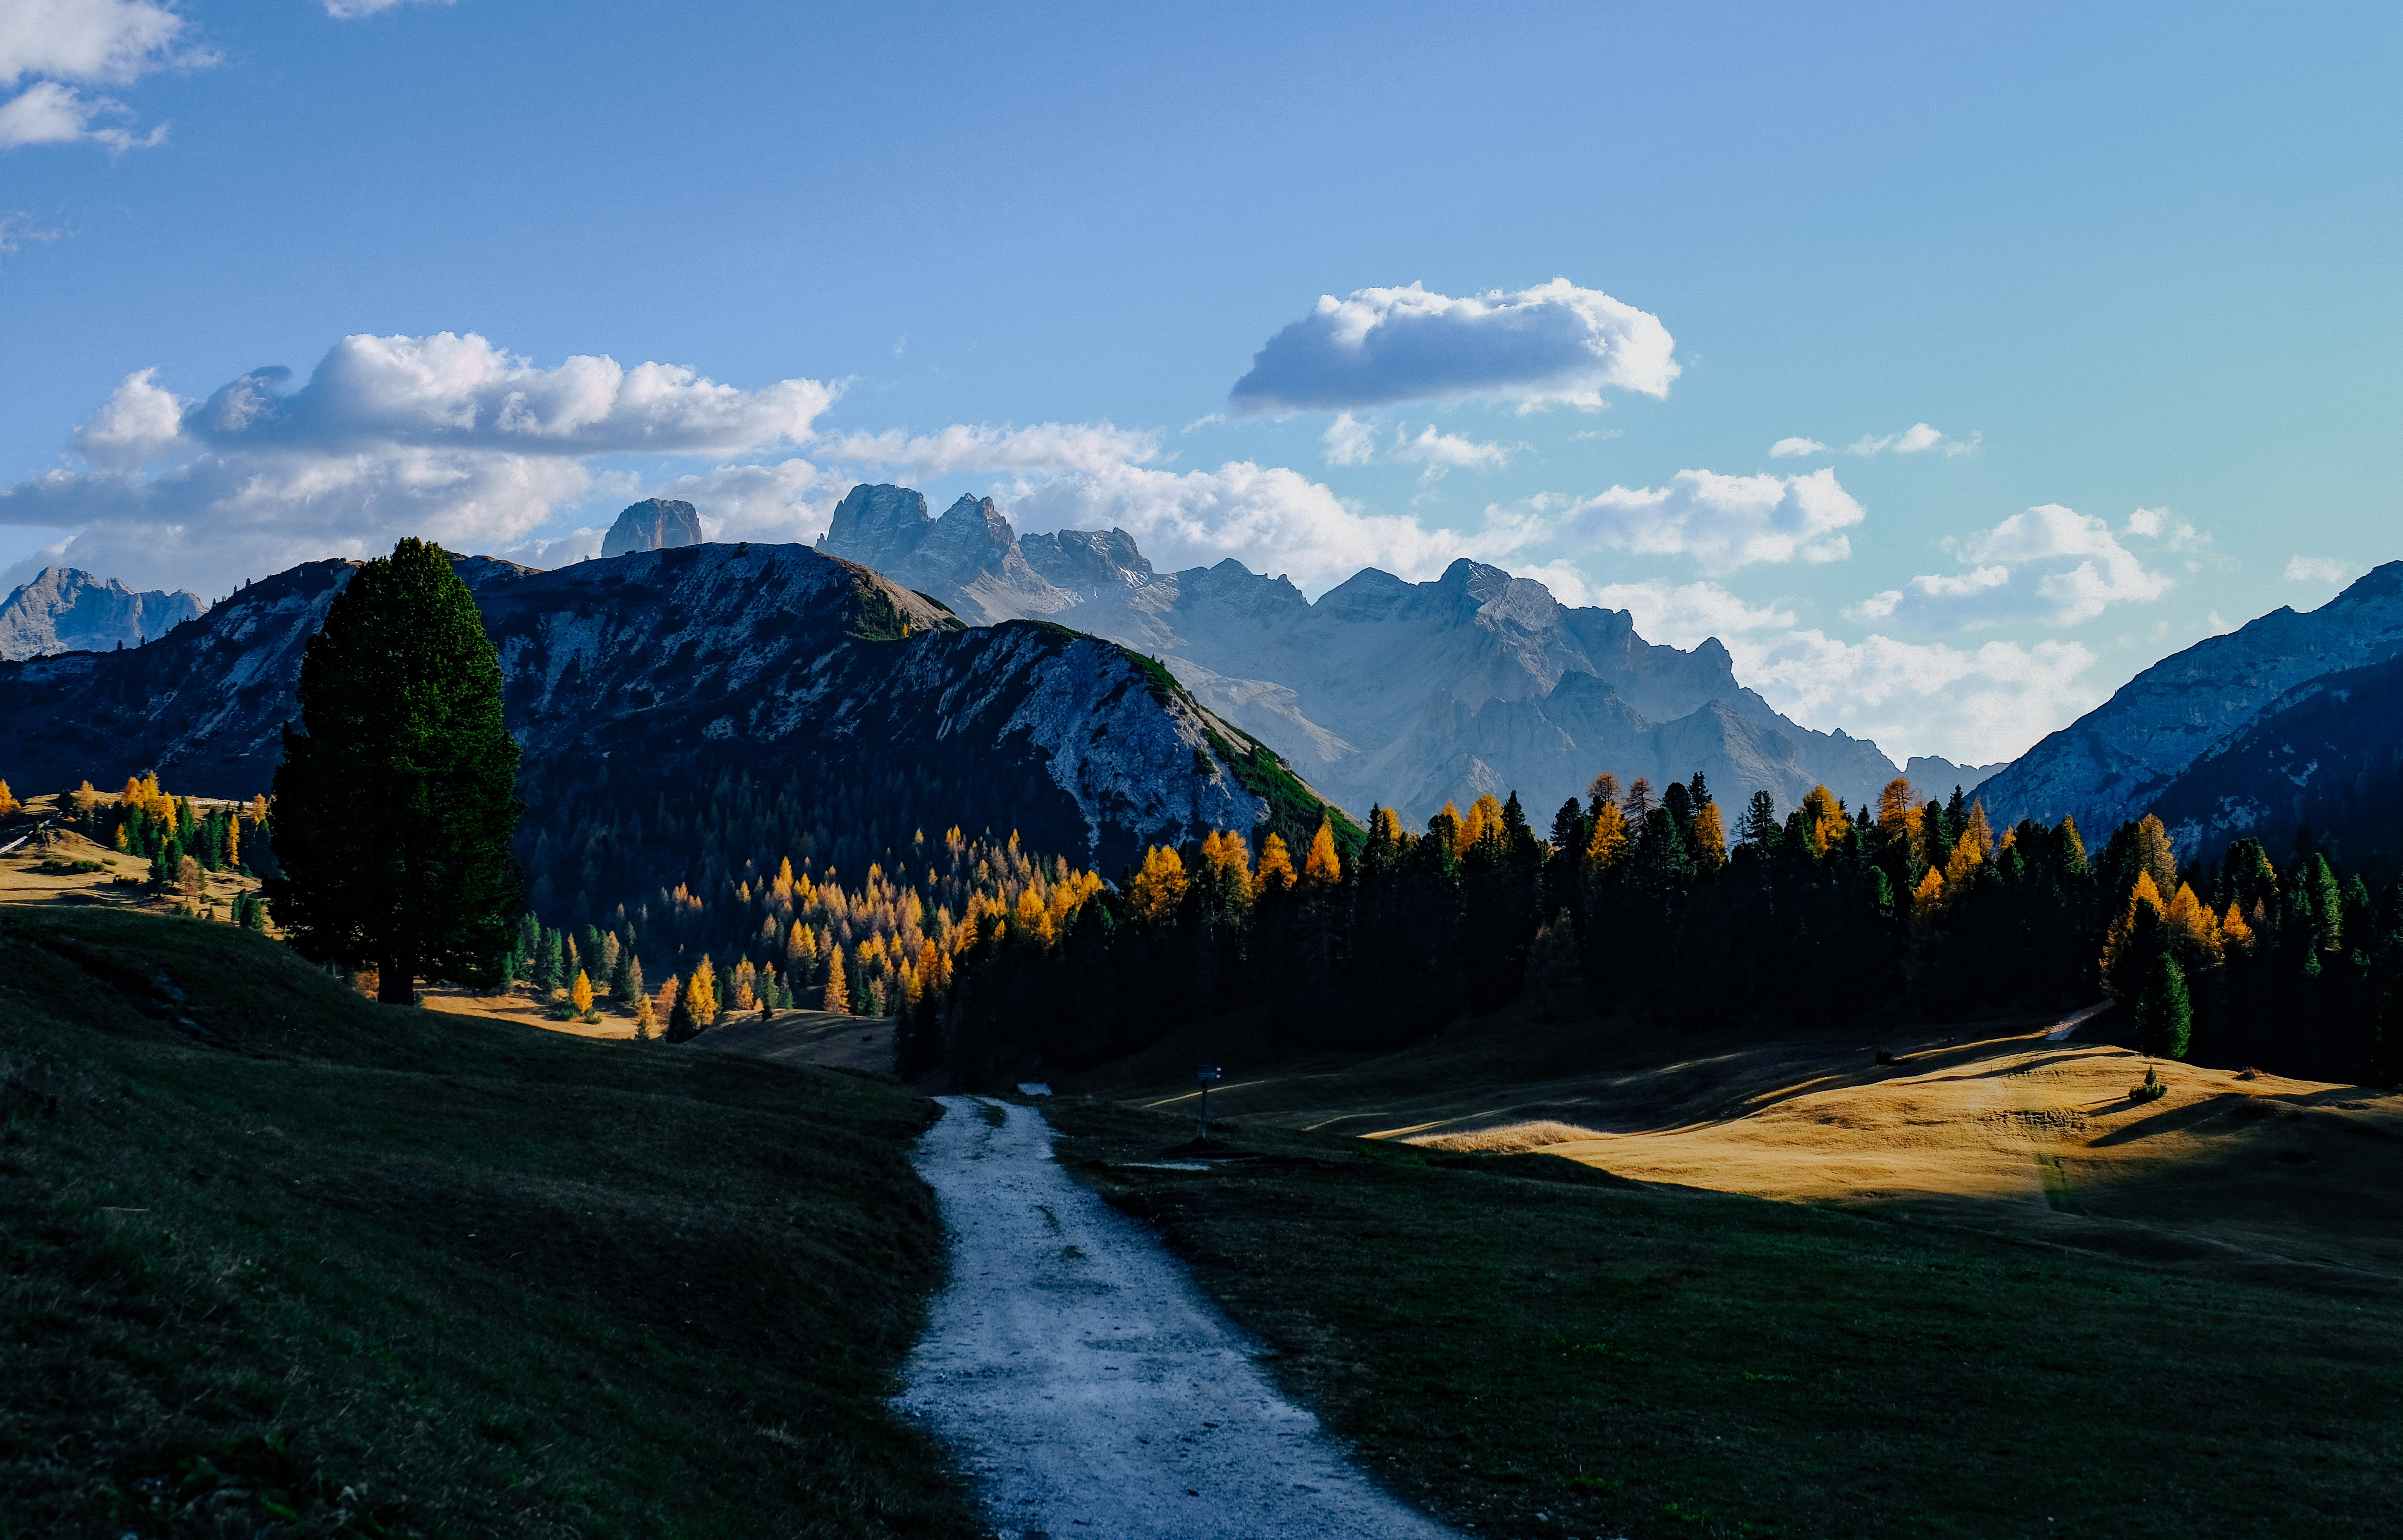
mountainous landforms, sky, nature, mountain, mountain range, wilderness, woody plant, mount scenery, tree, cloud, highland, alps, morning, valley, landscape, hill, national park, ridge, hill station, terrain, mountain pass, grass, fell, plant, meteorological phenomenon, computer wallpaper, horizon, elevation, road